Ehud Shani

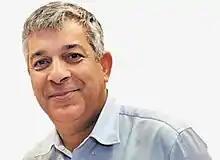

Ehud Shani (born May 9, 1957) is a general in the Israel Defense Forces and a former Head of C4I and Senior Field Commander.